5th Air Army

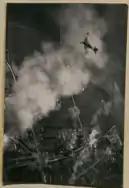
An Il-2 of the army attacking a German position southeast of Břeclav during the Bratislava–Brno Offensive, April 1945

On 24 April, the army was withdrawn to the Reserve of the Supreme High Command and relocated to the Steppe Military District, which became part of the Steppe Front on 9 July. During the Battle of Kursk in July and August 1943 it fought as part of the front, and comprised the 7th Mixed Aviation Corps, 8th Mixed Aviation Corps, 3rd Fighter Aviation Corps, and the 7th Fighter Aviation Corps (IAK), numbering around 563 aircraft. On 1 August it comprised the 1st Bomber Aviation Corps (1st Guards, 293rd Bomber Aviation Division), 1st Assault Aviation Corps (203rd, 266th Fighter Aviation Divisions, 292nd Assault Aviation Division), 3rd Fighter Aviation Corps (265th, 278th Fighter Aviation Divisions), 4th Fighter Aviation Corps (294th and 302nd Fighter Aviation Divisions), 7th Fighter Aviation Corps (304th Fighter Aviation Division), and the 511th Reconnaissance Aviation Regiment. From August, the army fought in the Belgorod-Khar'kov Offensive Operation and then the Battle of the Dnieper. On 20 October, the front became the 2nd Ukrainian Front.